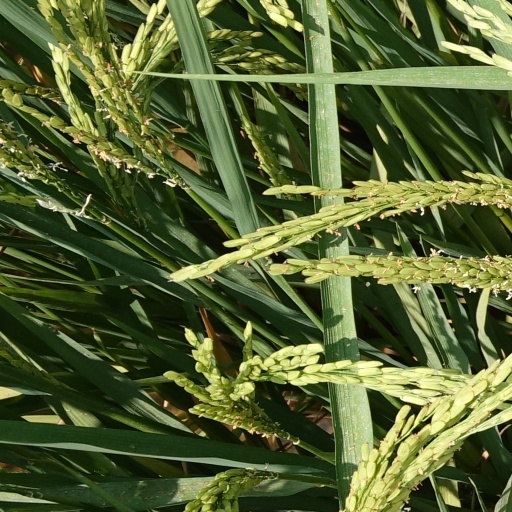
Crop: rice